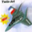
Label: airplane